Vichy France

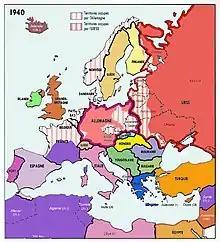
The map clearly shows the division of France as per all the historical realities of the era: Nazi Germany effectively annexed Alsace Lorraine and occupied northern metropolitan France and all the Atlantic coastline down to the border with Spain. That left the rest of France, including the remaining two-fifths of southern and eastern metropolitan France and Overseas French North Africa, unoccupied, and under the control of a collaborationist French government based at the city of Vichy, and headed by Marshal Philippe Pétain.

France declared war on Germany on 3 September 1939 after the German invasion of Poland on 1 September. After the eight-month Phoney War, the Germans launched their offensive in the West on 10 May 1940. Within days, it became clear that French military forces were overwhelmed and that military collapse was imminent. Government and military leaders, deeply shocked by the débâcle, debated how to proceed. Many officials, including Prime Minister Paul Reynaud, wanted to move the government to French territories in North Africa and to continue the war with the French Navy and colonial resources. Others, particularly Vice-Premier Philippe Pétain and Commander-in-Chief General Maxime Weygand, insisted that the responsibility of the government was to remain in France and share the misfortune of its people; they called for an immediate cessation of hostilities.